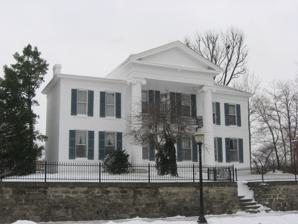
Building: Pollard-Nelson House
Country: United States of America
Year built: 1845
Historic house in Indiana, United States United States historic place Pollard-Nelson House U.S. National Register of Historic Places Pollard-Nelson House, January 2012 Show map of Cass County, Indiana Show map of Indiana Show map of the United States Location 7th and Market Sts., Logansport, Indiana Coordinates 40°45′12″N 86°21′40″W / 40.75333°N 86.36111°W / 40.75333; -86.36111 Area less than one acre Built 1845 ( 1845 ) , 1889, 1910 Architectural style Greek Revival NRHP reference No. 75000042 Added to NRHP October 29, 1975 The Pollard-Nelson House is a historic home in Logansport , Cass County , Indiana . It was built in 1845 and enlarged in 1889 and 1910.  It is a two-story, seven-bay, Greek Revival style brick dwelling with flanking two-story wings and rear additions.  It has a gable roof and features a two-story, projecting front portico supported by Doric order columns. It was listed on the National Register of Historic Places in 1975. References